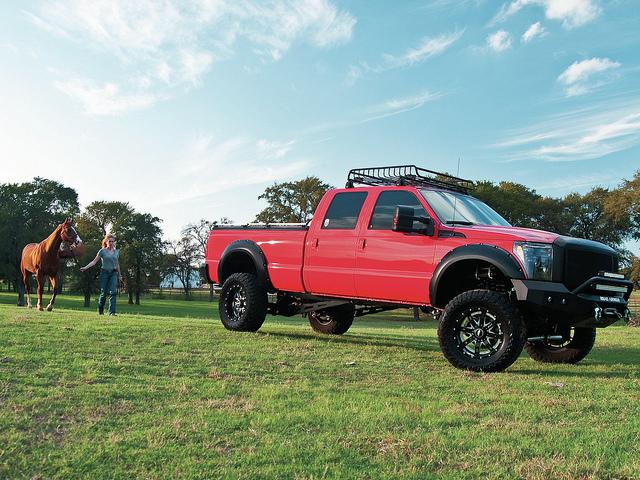
A woman and a horse walk towards a truck